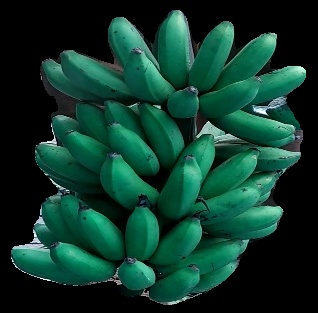
Variety: rasbale
Grade: grade3